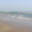
Label: sea